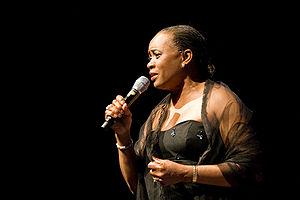
Barbara Hendricks est une cantatrice, née le 20 novembre 1948 à Stephens en Arkansas. Afro-américaine et citoyenne des États-Unis de naissance, elle est de nationalité suédoise par mariage.
9 janvier : la Symphonie nᵒ 3 de Walter Piston, créée par l'Orchestre symphonique de Boston sous la direction de Serge Koussevitzky.